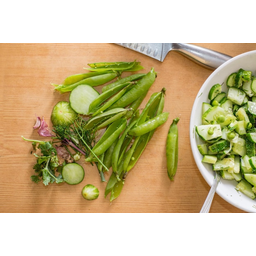
Label: generalcompost